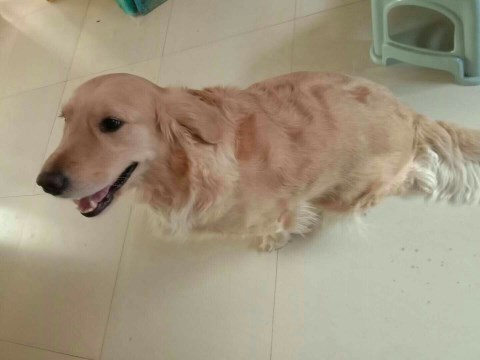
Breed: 5355-n000126-golden_retriever